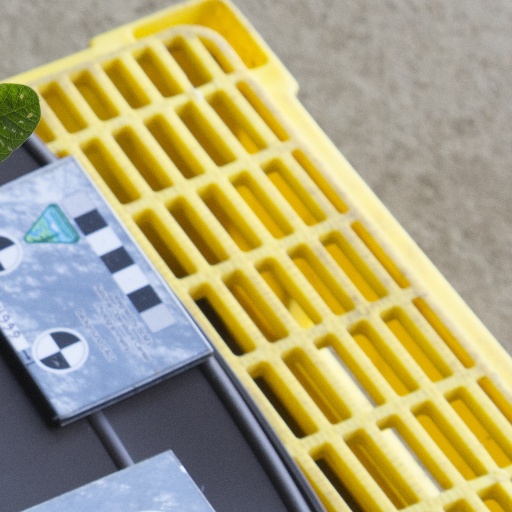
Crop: soybean